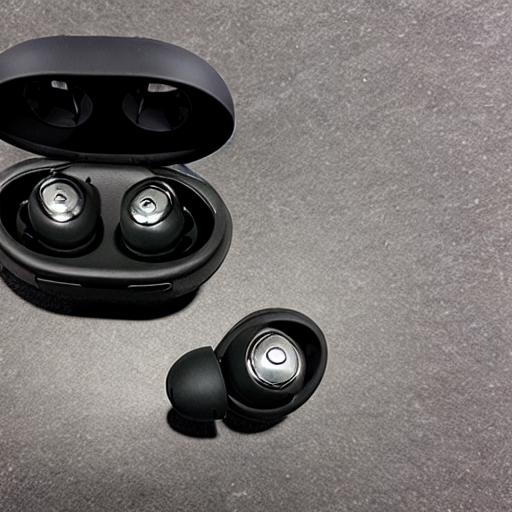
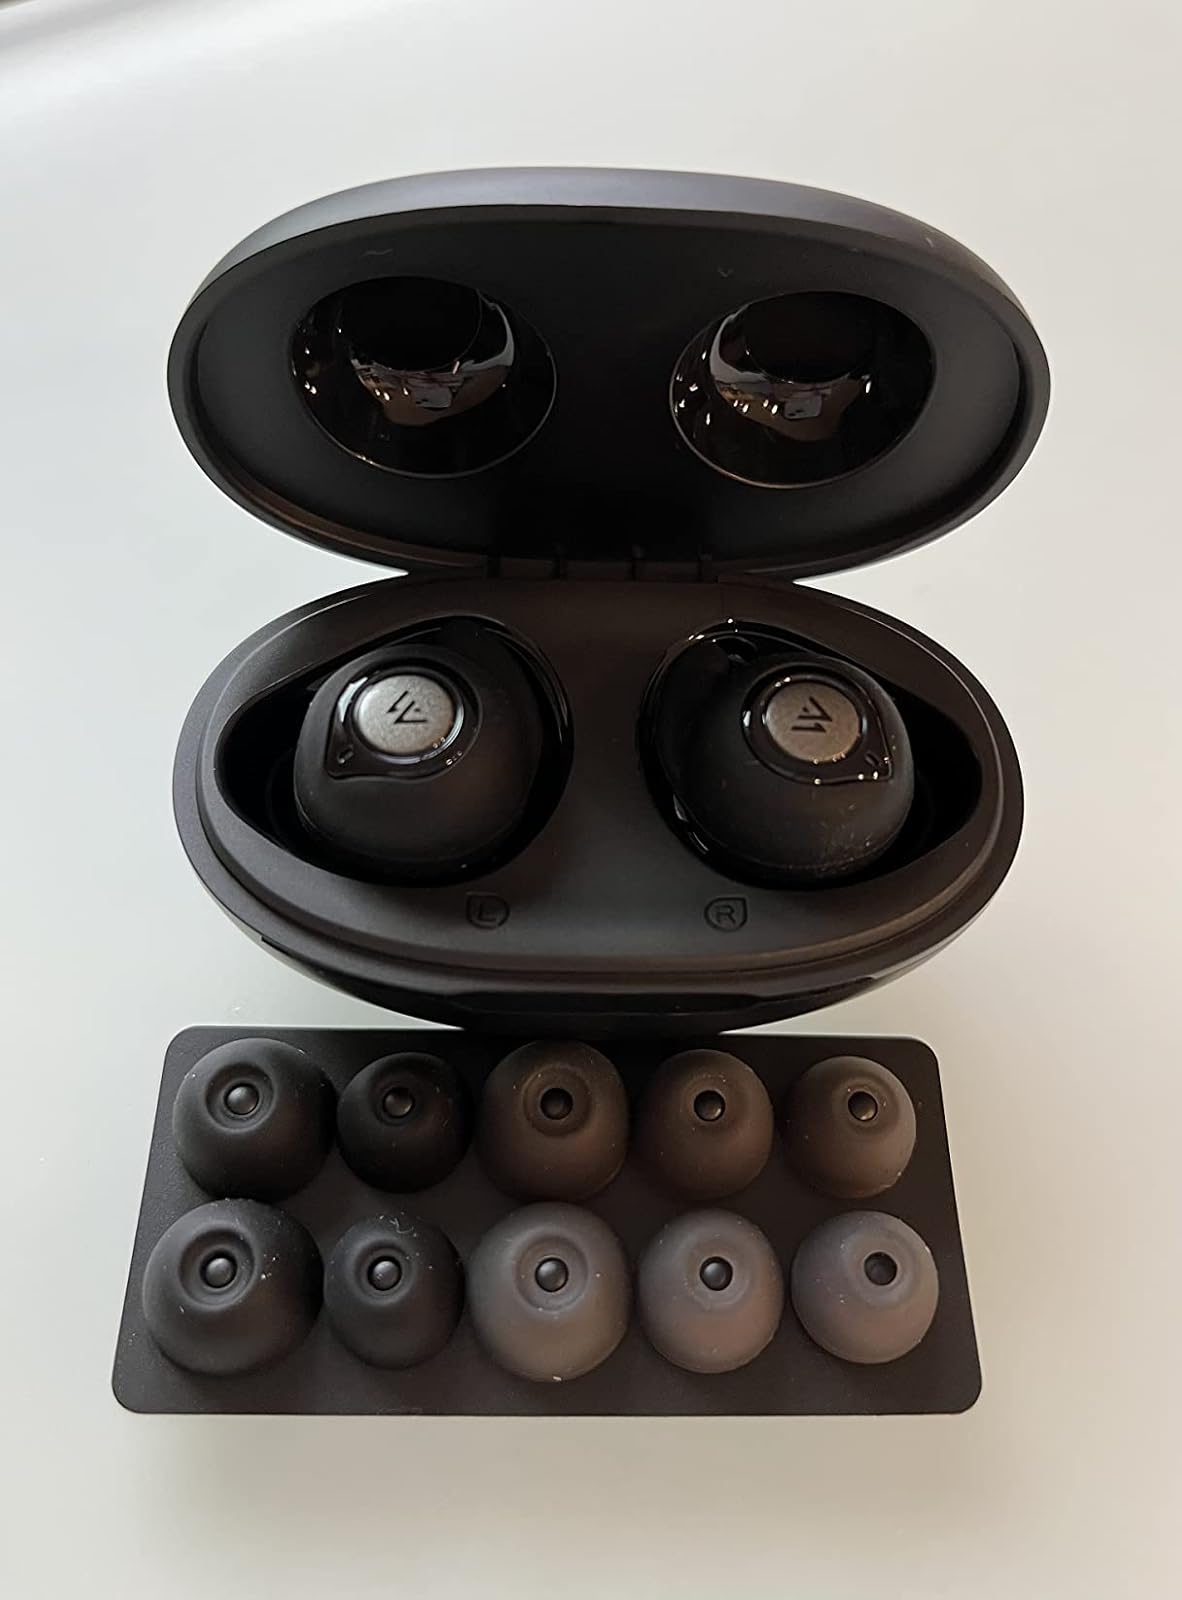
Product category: earbuds
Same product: no